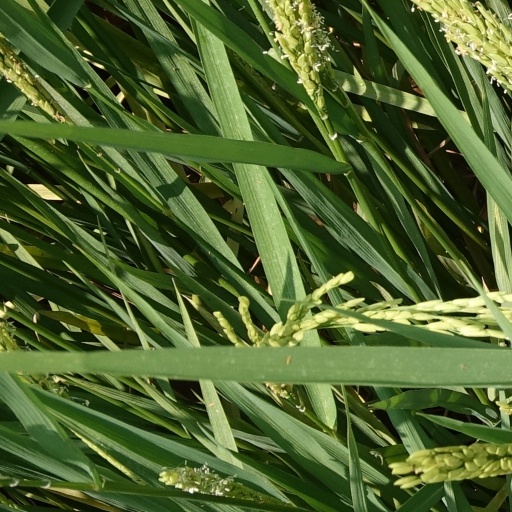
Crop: rice